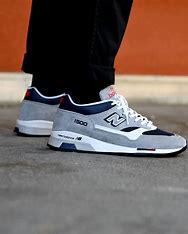
Brand: New
Model: Balance 1500